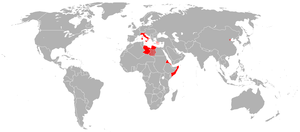
L'Italie possède une histoire qui est intimement liée à l'Europe et au bassin méditerranéen.